Whitinsville Historic District

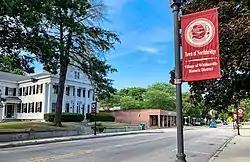
Church Street

The Whitinsville Historic District is a historic district on Church, East, Fletcher, Hill, Woodland, Lake, and Water Sts., Castle Hill Rs., and Linwood Avenue in Northbridge, Massachusetts. The district encompasses the historic 19th century mill village of Whitinsville, which grew up around an 1826 brick mill building (which still stands) erected by Paul Whitin. The Whitin family came to dominate the textile trade in Northbridge, with numerous mill complexes.